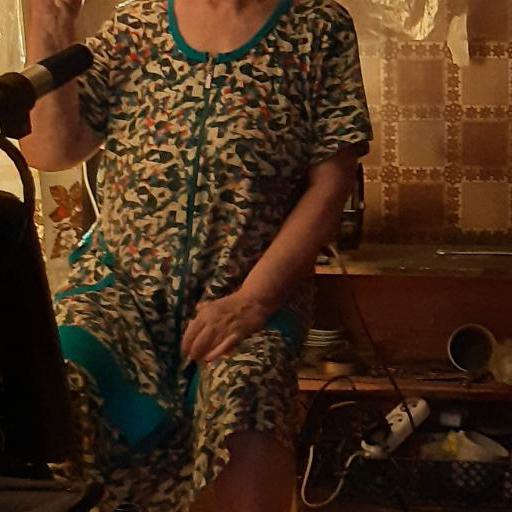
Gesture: no_gesture